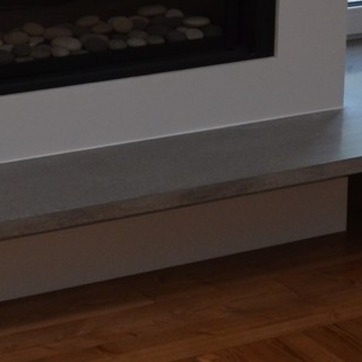
Material: polishedstone